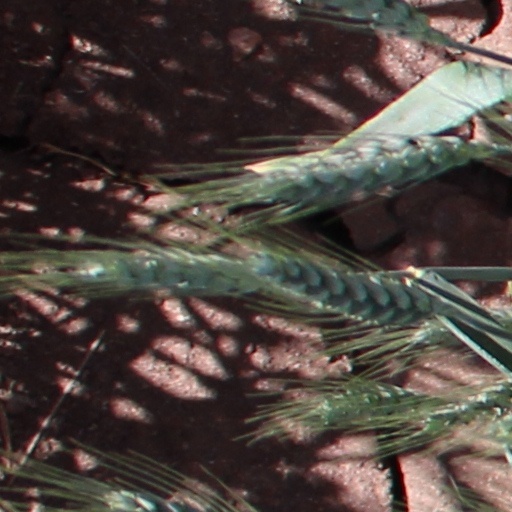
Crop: wheat